St Winefride's Well

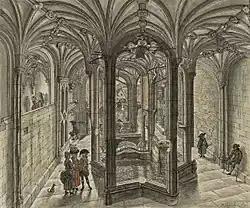
An 18th-century drawing of the well crypt

Among the pilgrims were several English monarchs. The first known royal visit to the well was that of Richard II in 1398. Richard appointed a chaplain to say regular masses at the well; the office came with an annual pension which was kept up by successive monarchs until the 16th century. Henry IV took a pilgrimage to the well in 1403, following his victory at the Battle of Shrewsbury, possibly in order to give thanks to Winefride for saving the life of his son, who had sustained an arrow wound during the battle. On the other hand, Henry's visit may have been politically motivated; by moving north he was positioning himself to head off a potential Welsh invasion, and his devotions at the well sent a message to the people of Cheshire (an area hostile to his rule) that the saint endorsed his victory. Henry seems to have established the first chapel over the well, which is described as having had three strong walls and a "great gate" on the fourth side.